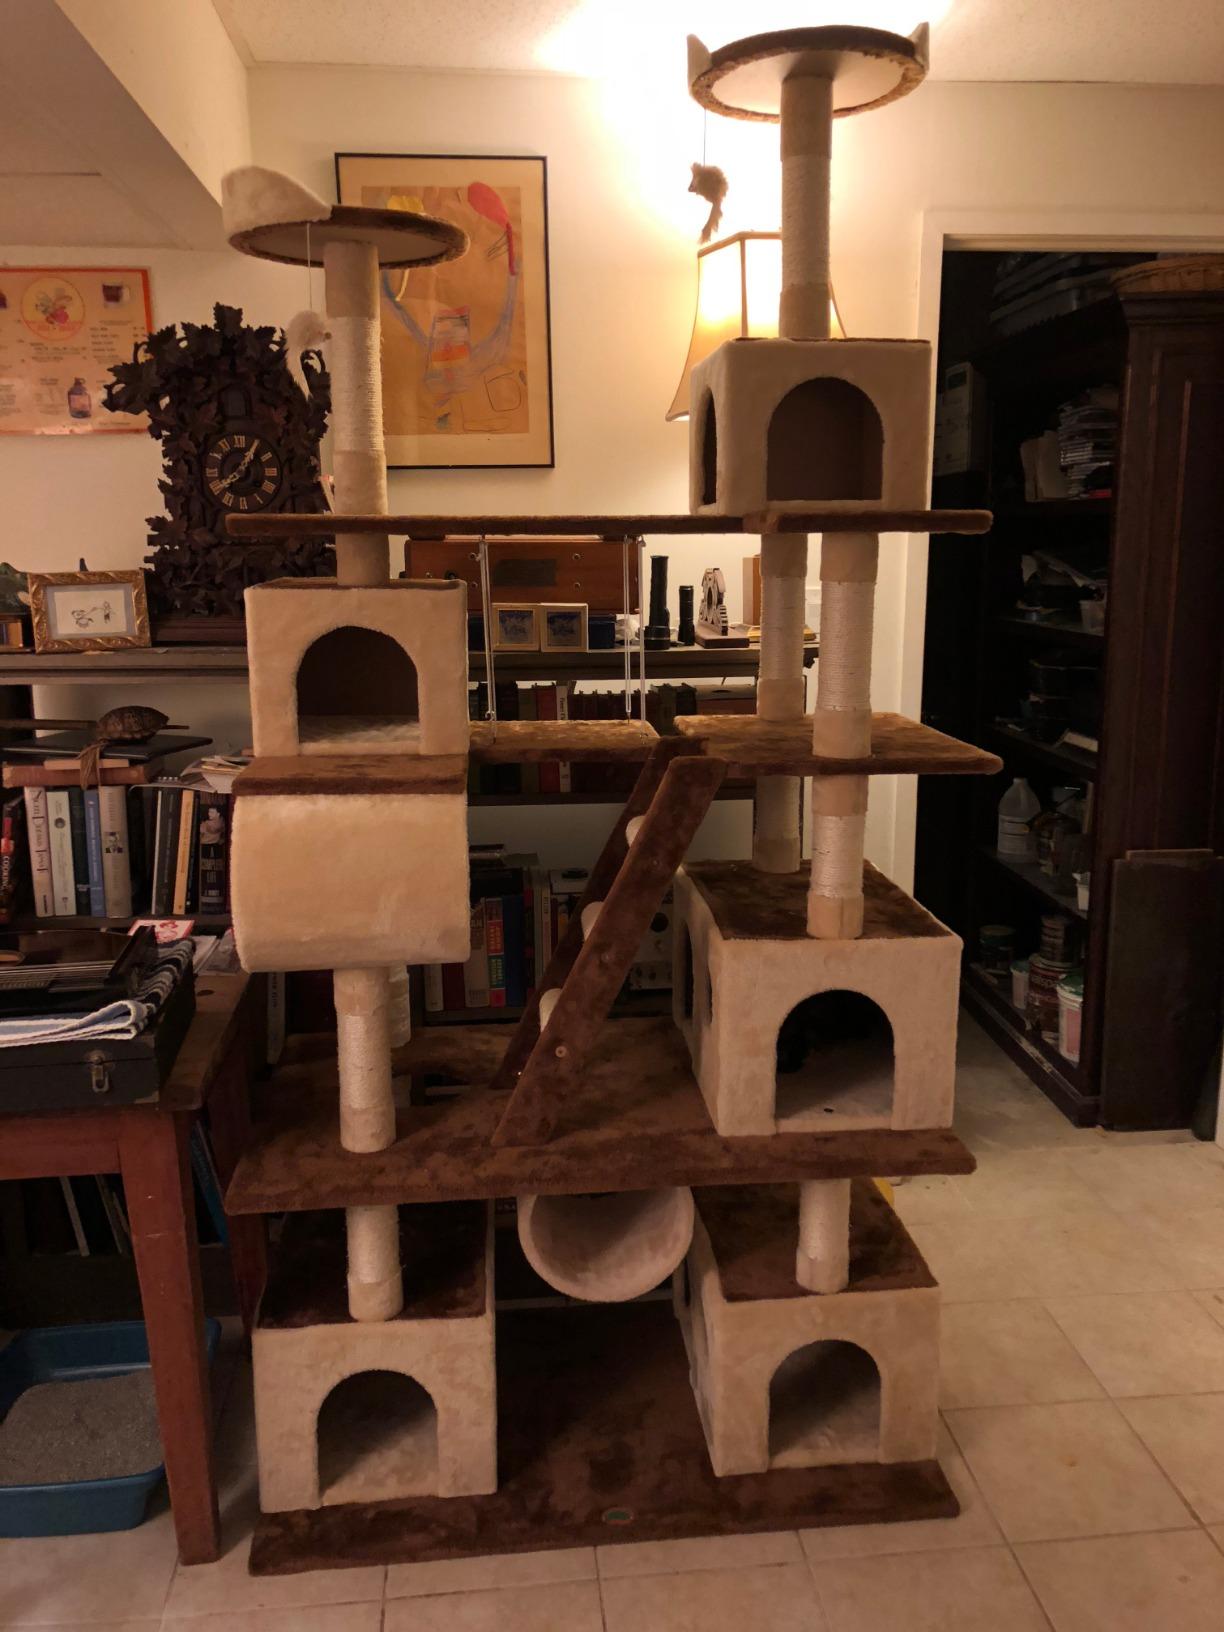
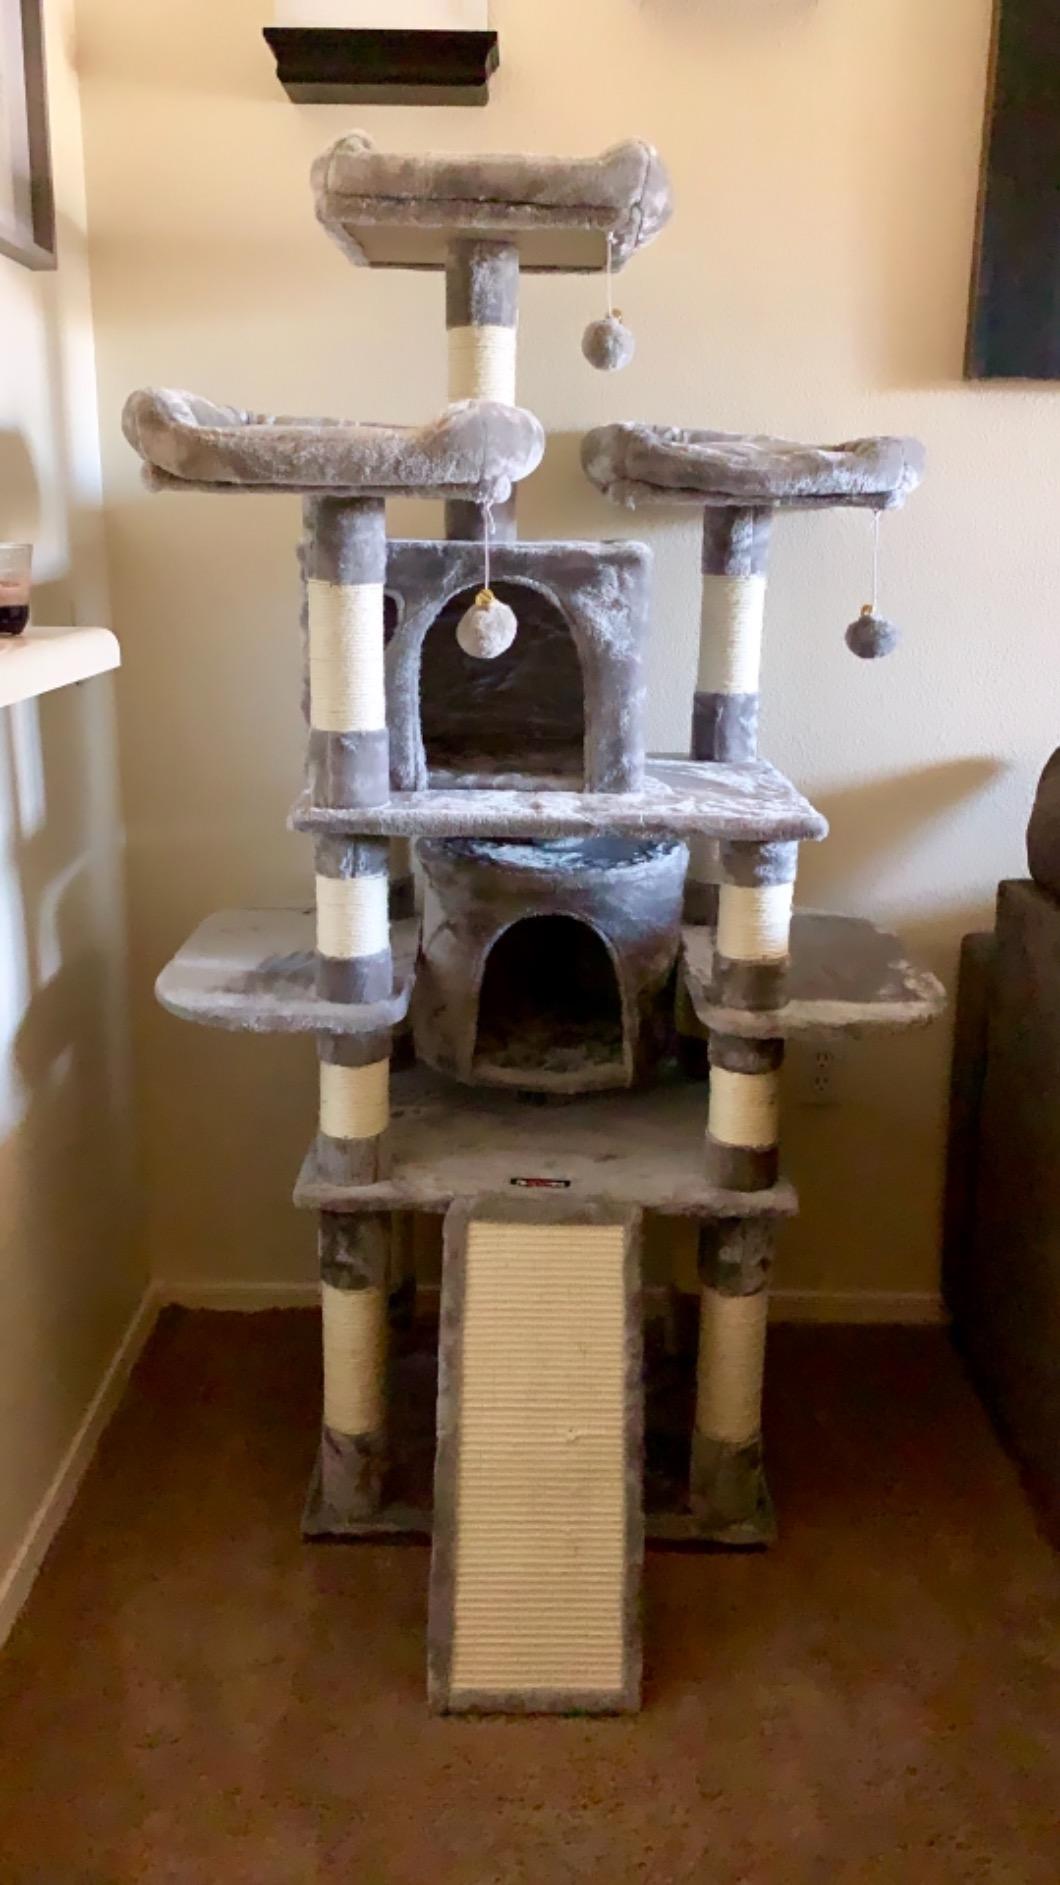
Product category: items_cat tree
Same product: no